Eureka Valley (Inyo County)

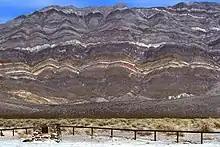
Cliffs in Eureka Valley, California

Eureka Valley is a graben, like most other lower-lying areas of the Basin and Range Province. An improved gravel road crosses the valley, connecting the community of Big Pine to the northern Grapevine section of Death Valley. A 10-mile gravel road provides access to the southern end of the valley. More primitive routes exit the valley to the northwest via Soldier Pass, to the northeast via Horse Thief Pass, and to the south via Dedeckera Canyon.